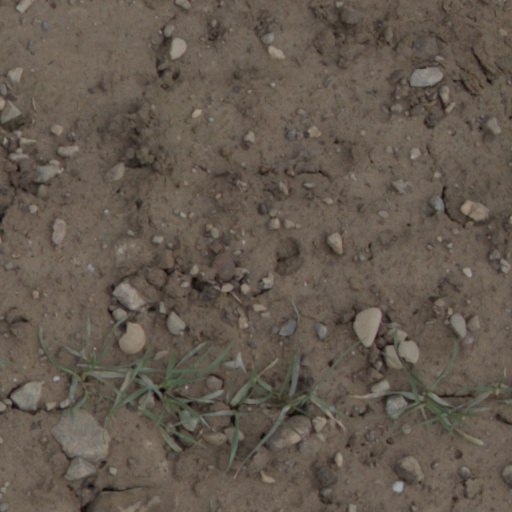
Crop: wheat